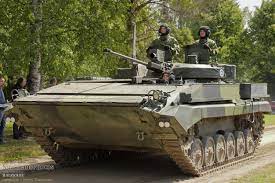
Label: BMP